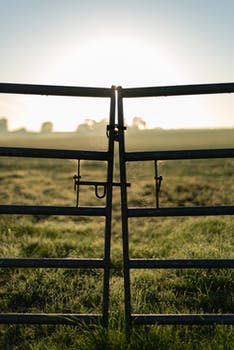
Label: No Watermark